Wyrm (film)

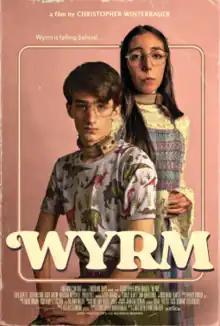
Theatrical release poster

Wyrm is a 2019 American black comedy film written and directed by Christopher Winterbauer and starring Theo Taplitz as the titular character. It is Winterbauer's feature directorial debut and based on his short film of the same name.